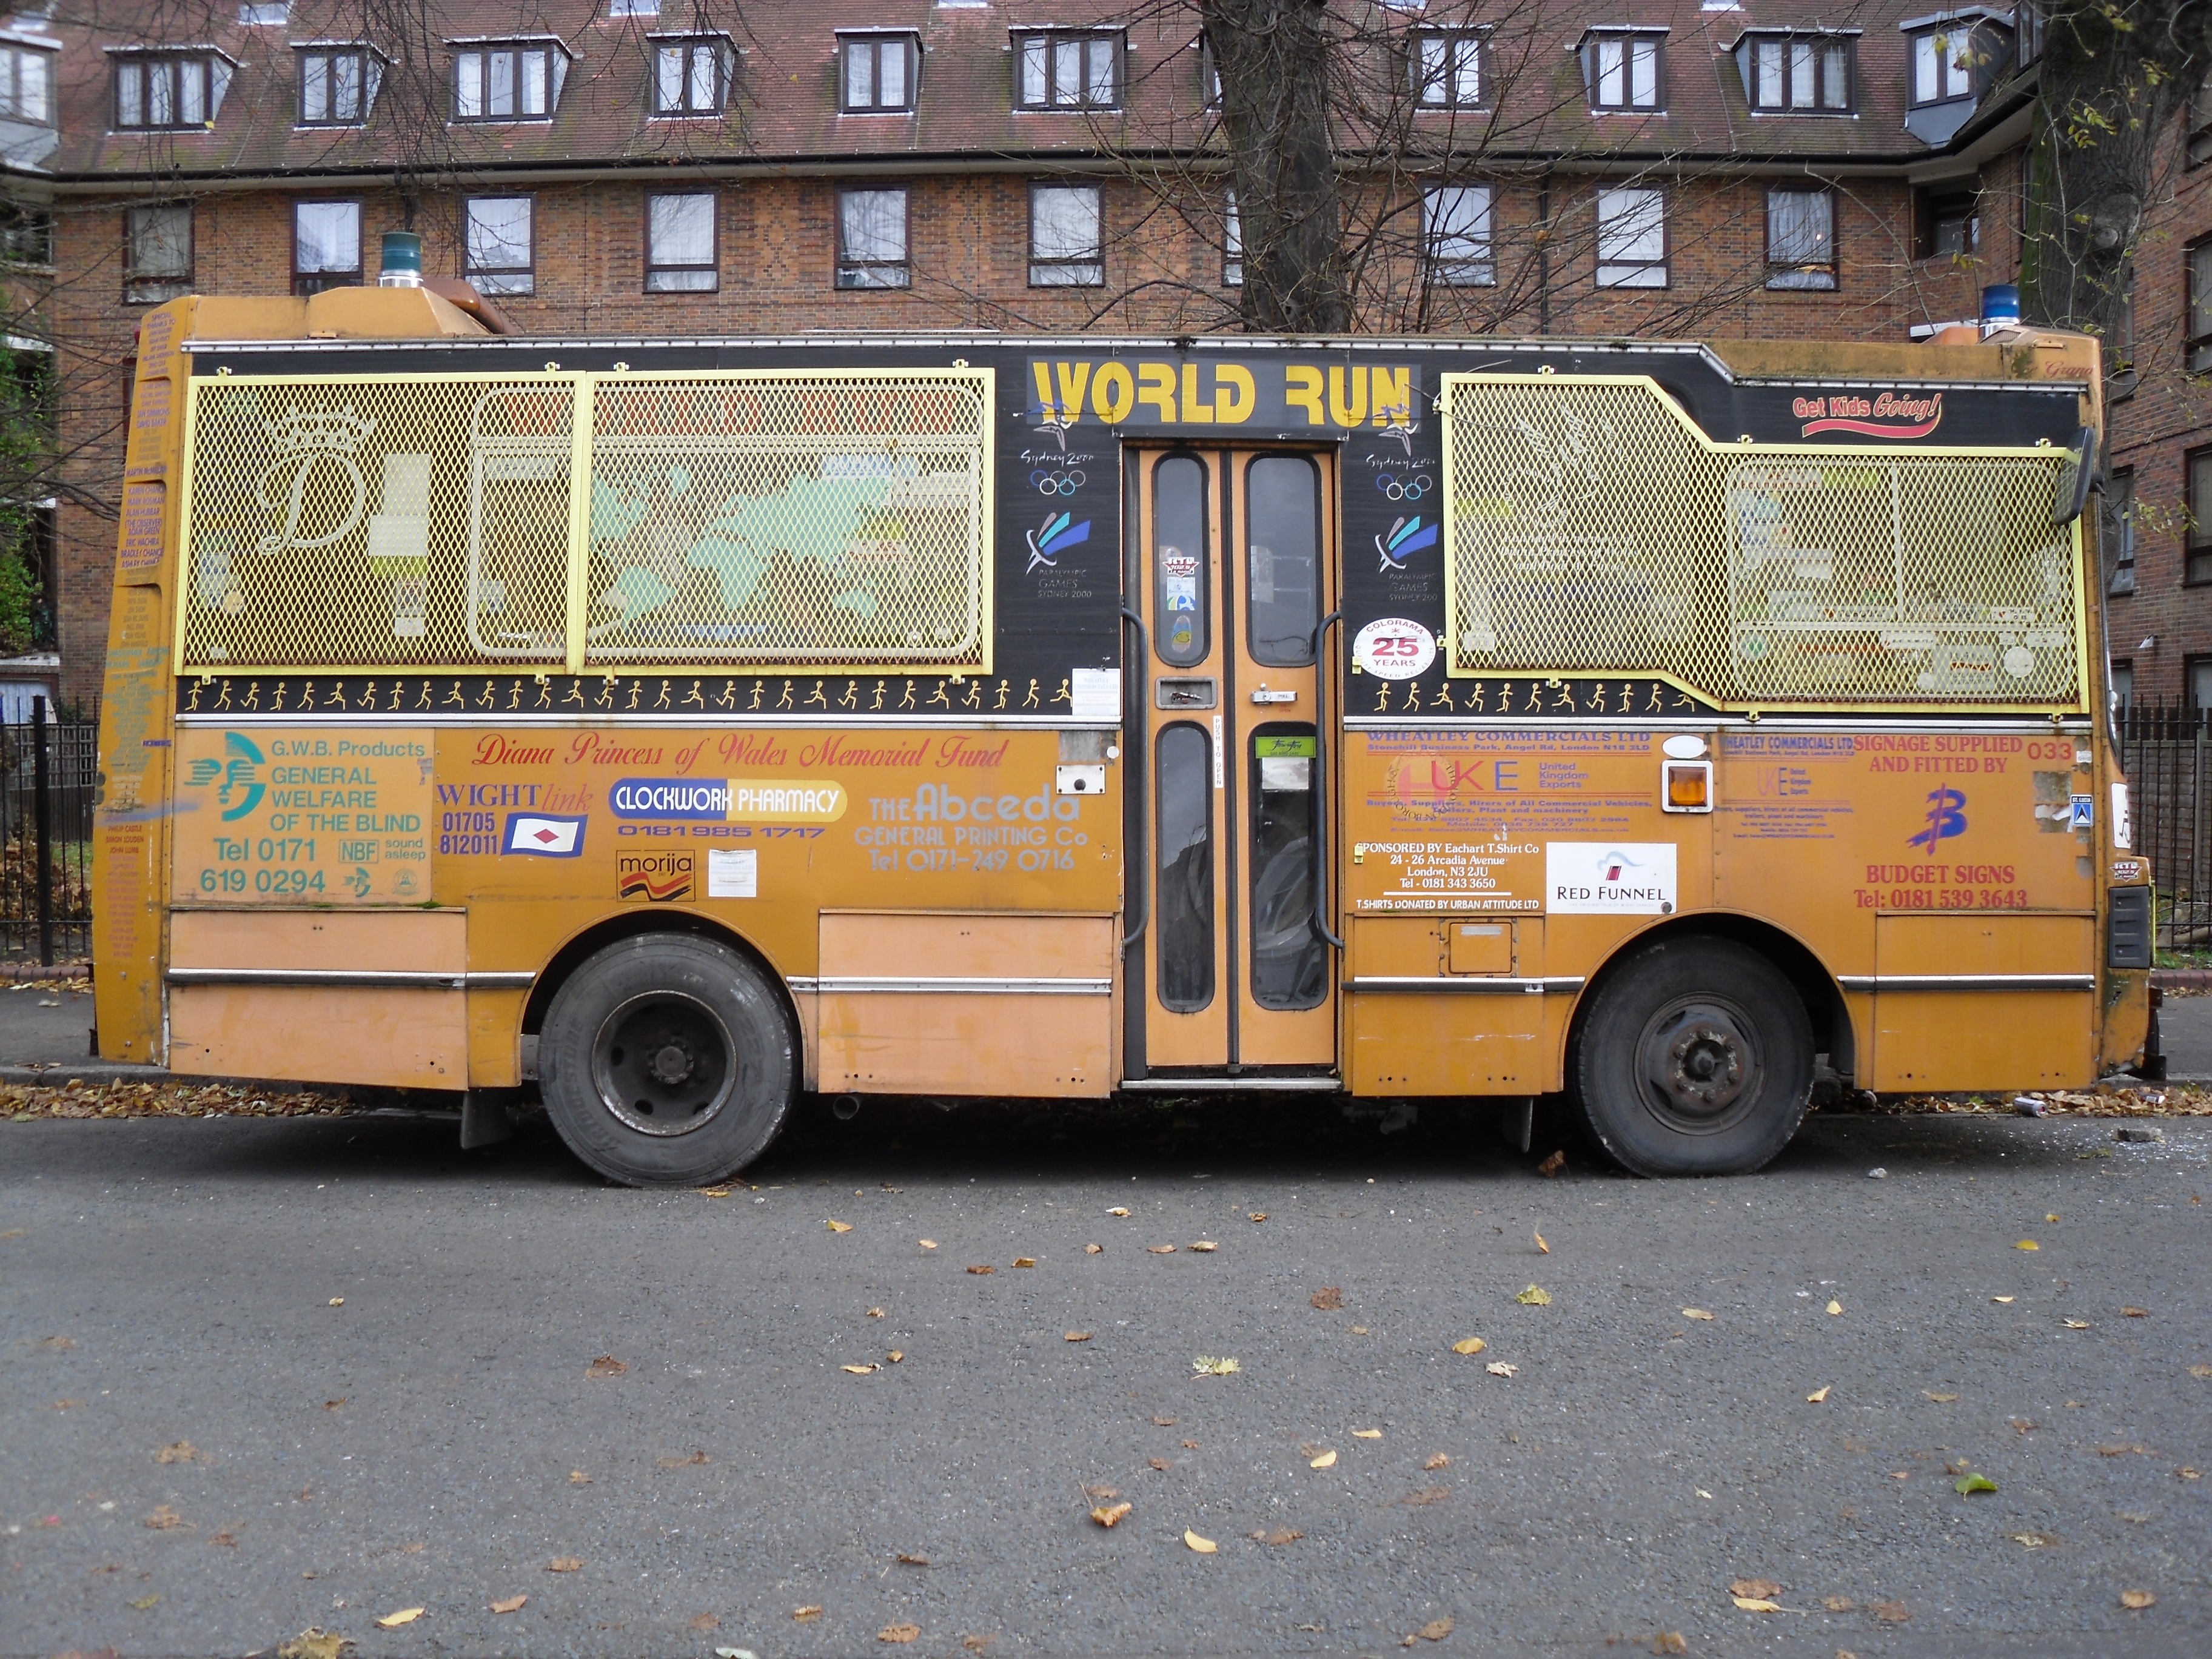
transportation, transport, vehicle, public transport, bus, tour, traveling, coach, land vehicle, touring bus